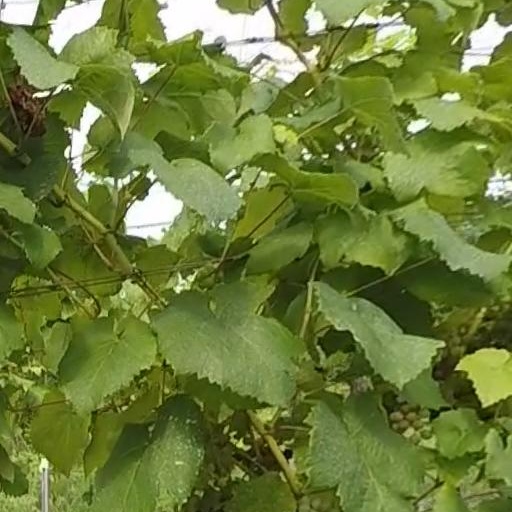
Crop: grape